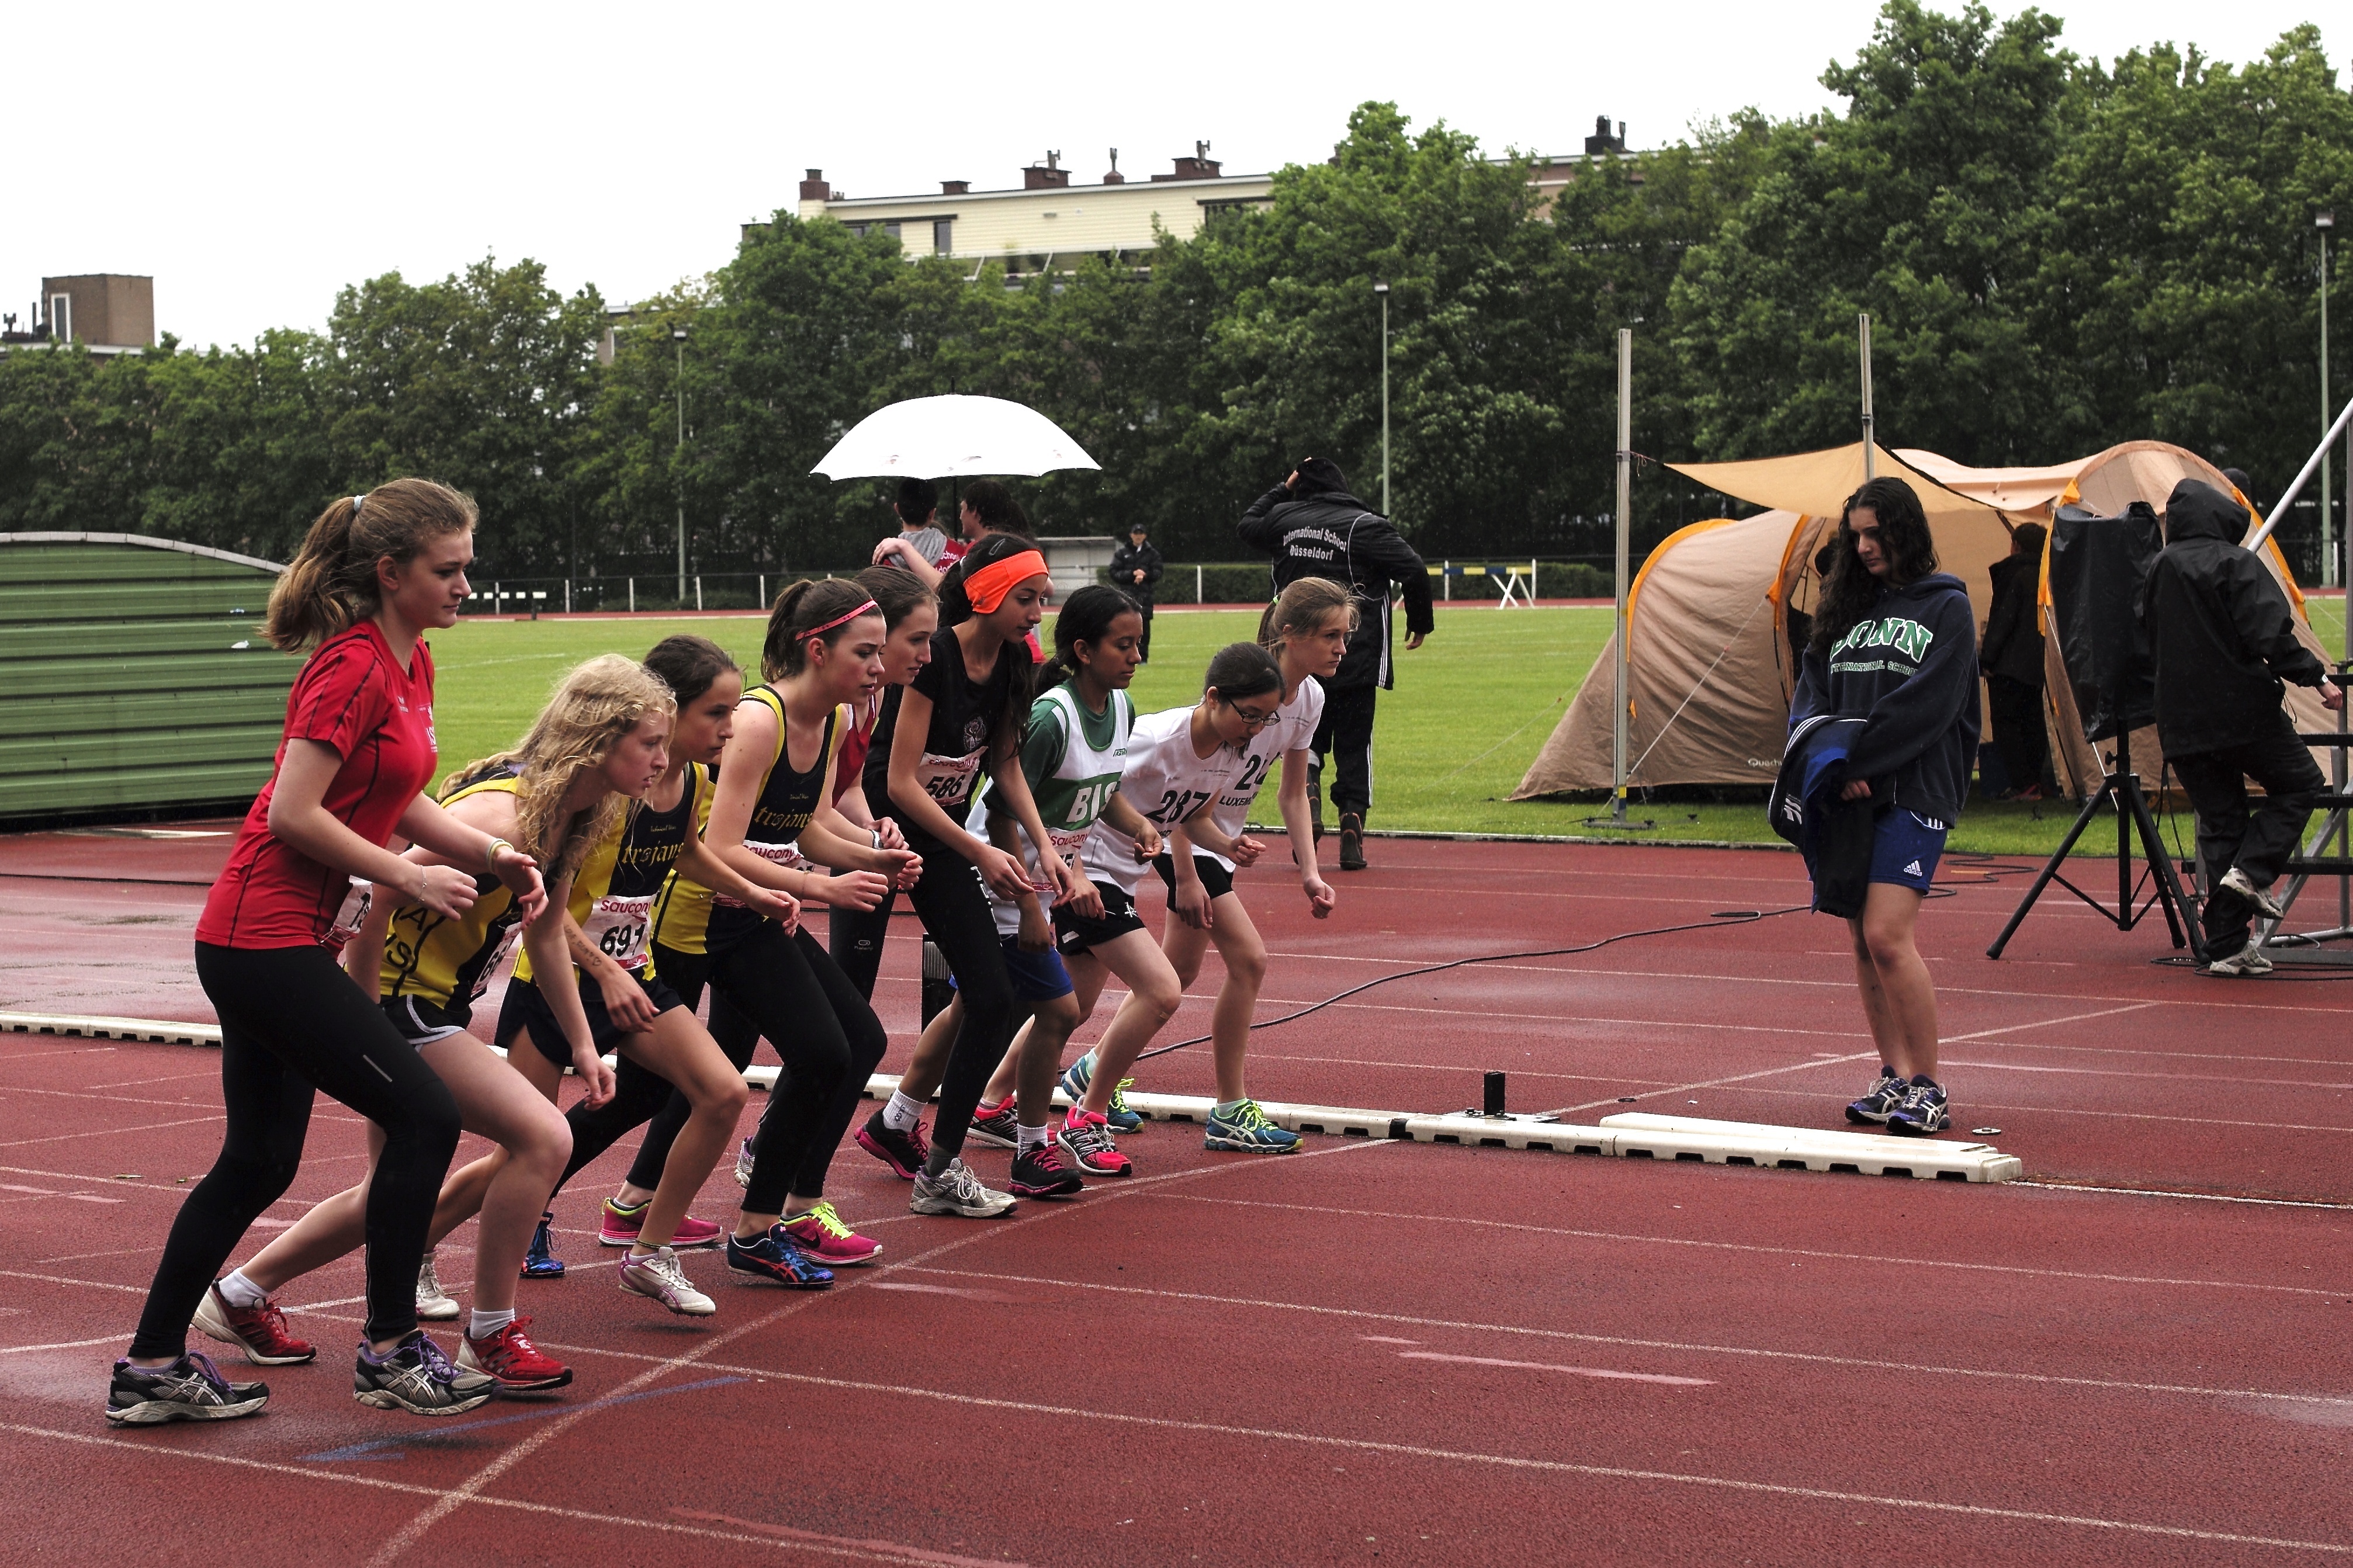
girl, track, sport, boy, running, run, runner, competition, sports, endurance, highschool, athletics, meet, sprint, trackfield, human action, endurance sports, track and field athletics